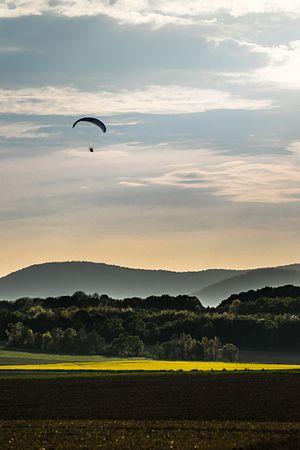
ULM survolant le sud de la chaîne de montagne des Vosges à Sentheim dans le parc naturel régional des Ballons des Vosges, Alsace, France.
Sentheim est une commune française de l'aire urbaine de Mulhouse située dans le département du Haut-Rhin, en région Grand Est.